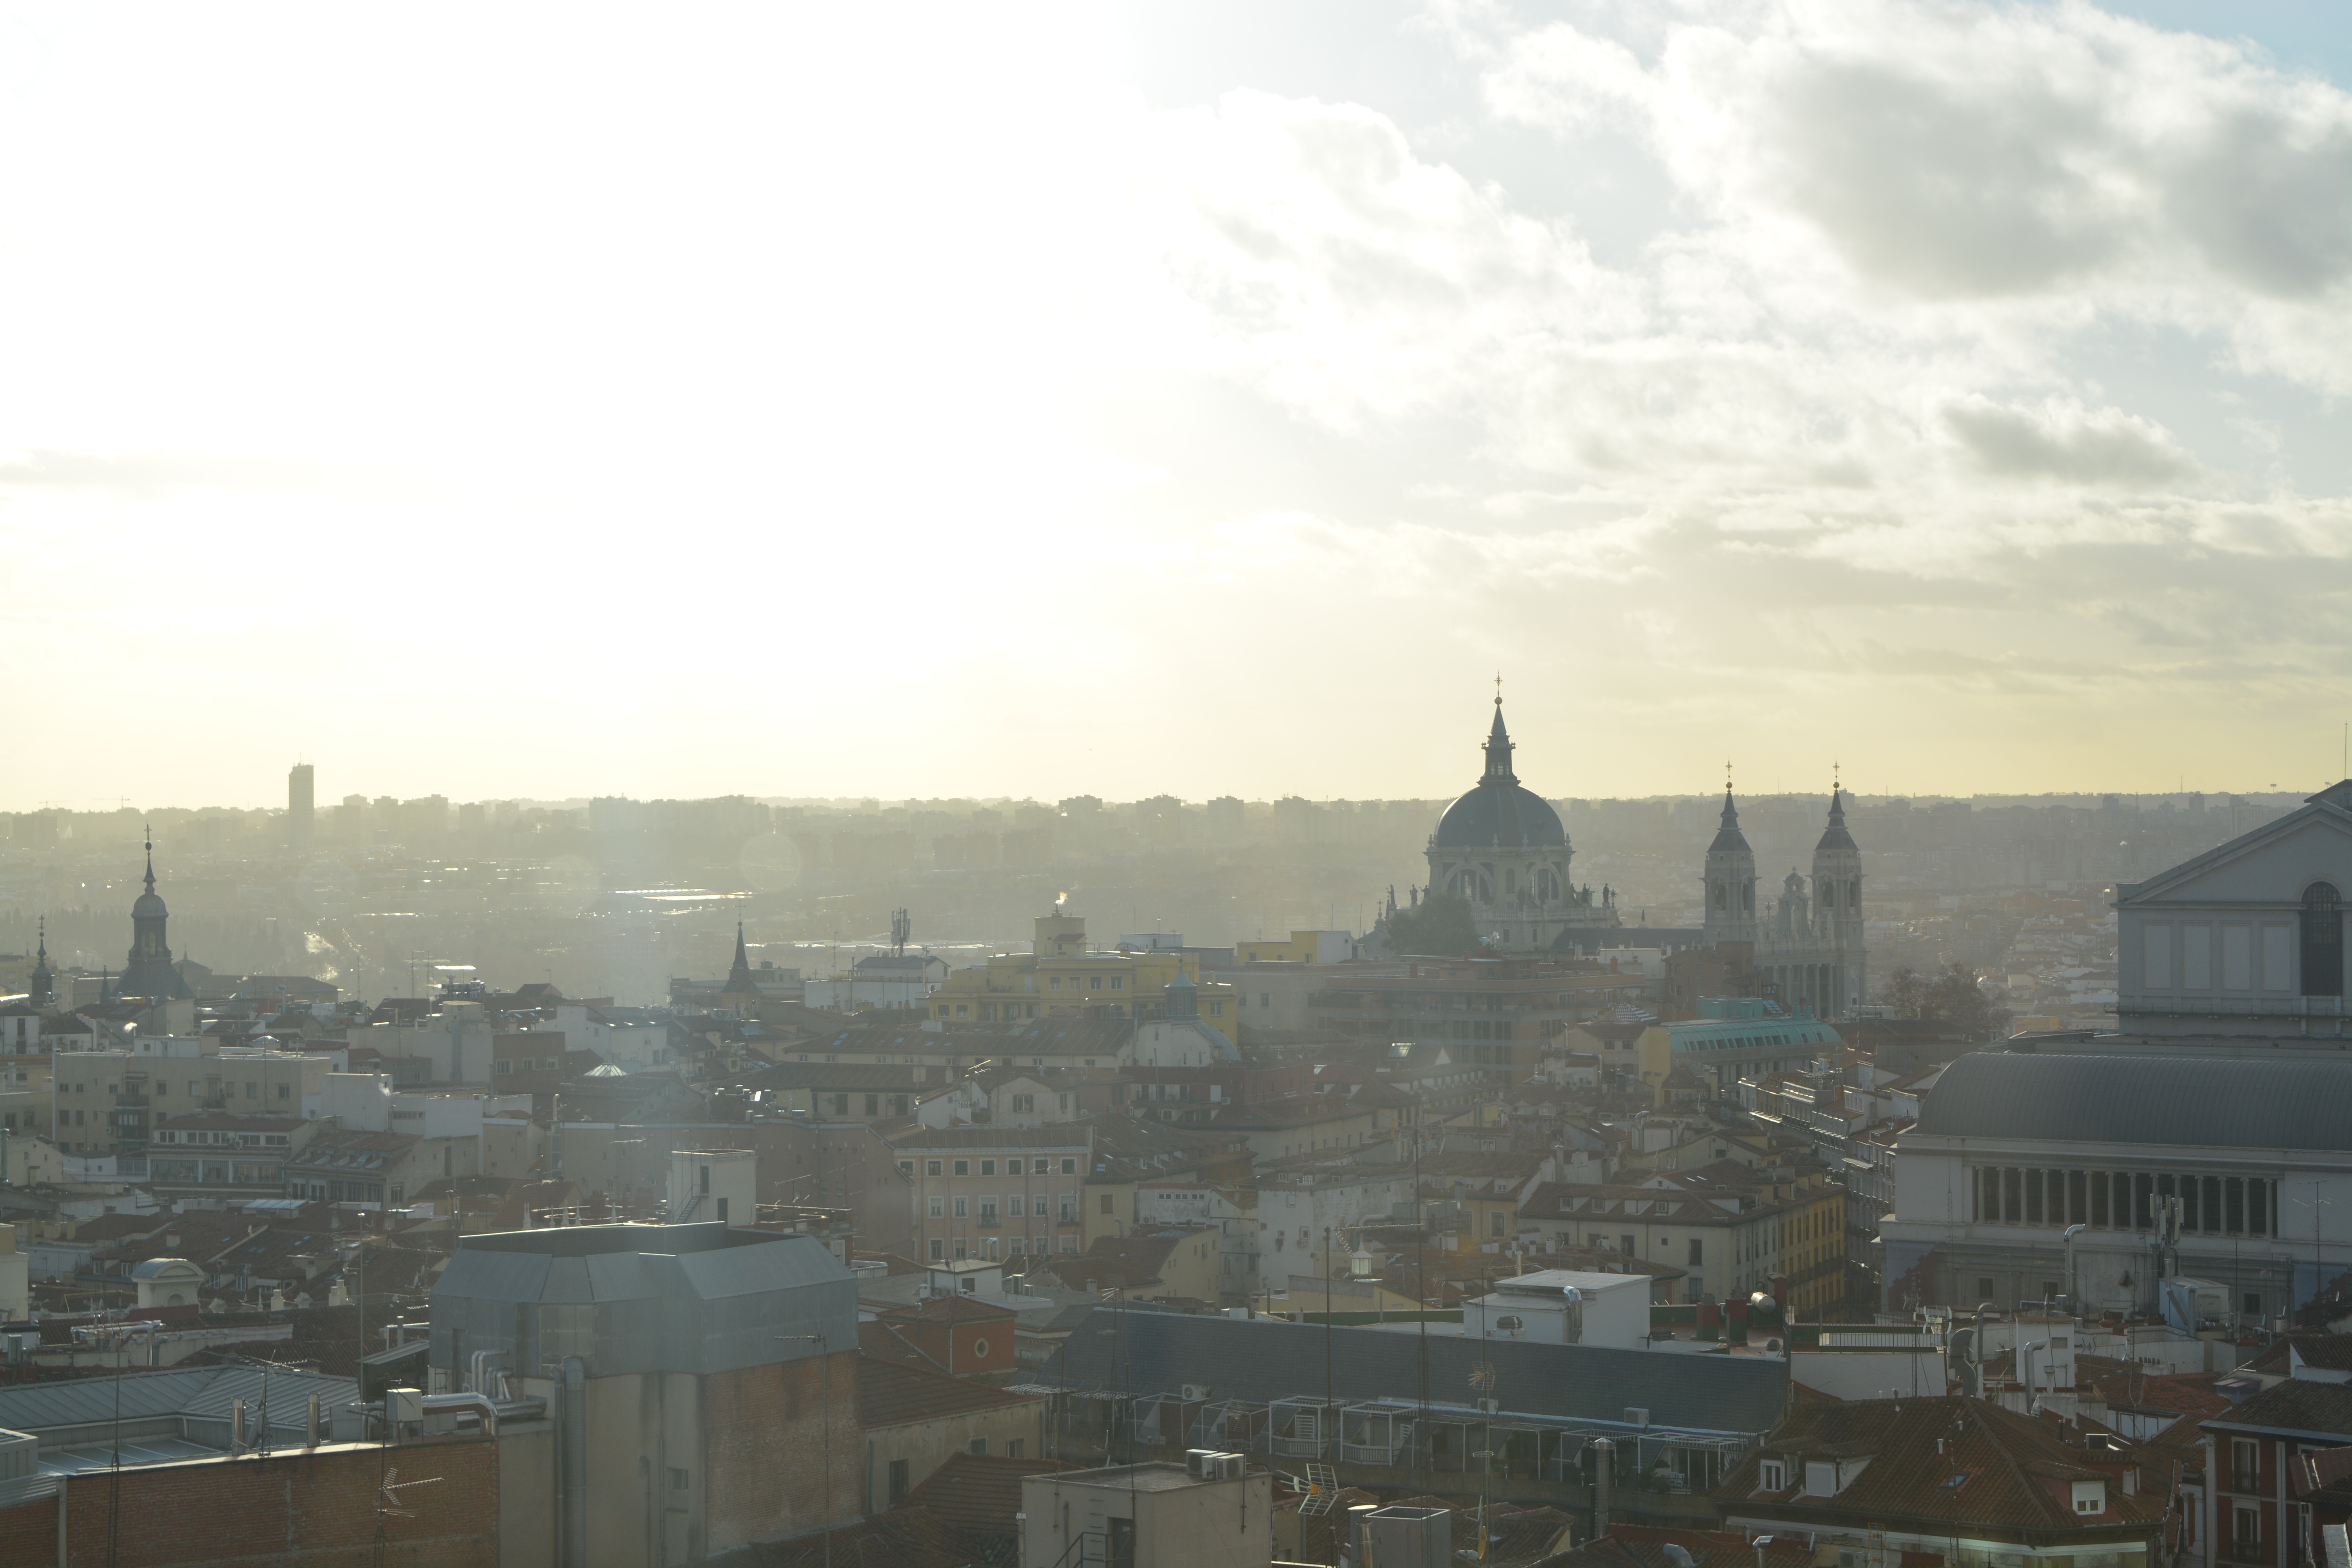
skyline, morning, city, skyscraper, cityscape, panorama, downtown, weather, haze, atmospheric phenomenon, human settlement